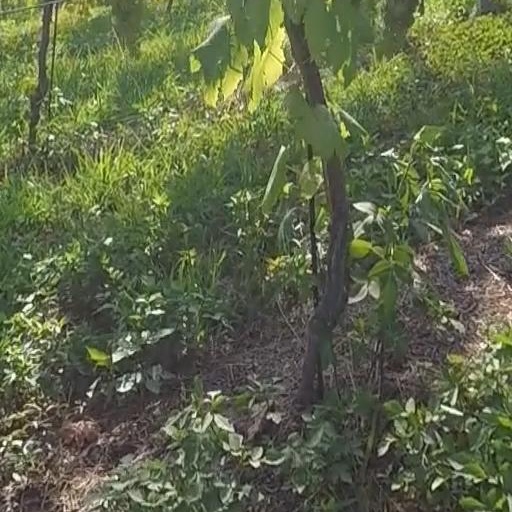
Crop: grape